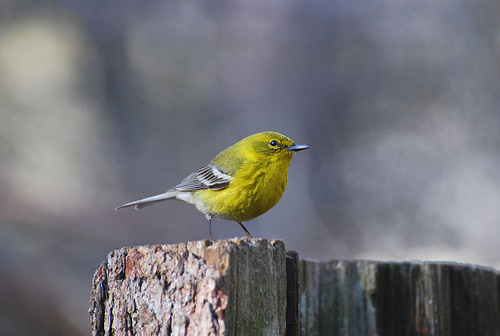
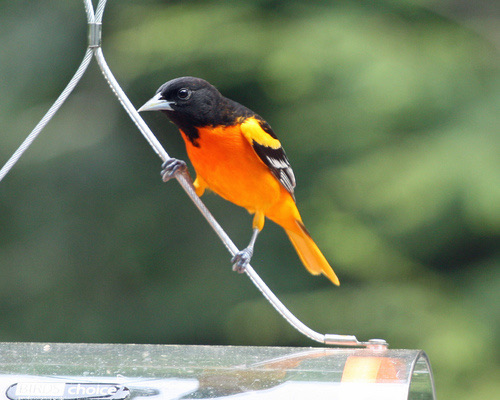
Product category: misc
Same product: yes